Kazuo Chiba

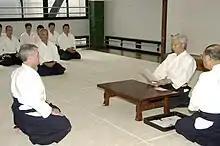
Chris Mooney Shihan Certification - Hombu 2006.

The Birankai organisations of various countries have been given "Hombu Official Recognition" in accordance with the rules set forth in the International Regulations of Aikido World Headquarters. In order to keep the traditions of the school and preserve the art, Chiba Sensei created a shihankai of his senior students, all certified by Hombu Dojo, who give technical guidance of the various national organisations. In Europe the official meeting was on 18 January 2006, comprising Noberto Chiesa, Mike Flynn, Chris Mooney, and Gabriel Valibouze, where it was agreed that the role of the shihankai would be to: